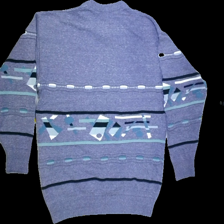
View: back
Type: Sweater
Category: Men
Brand: Not in the list
Brand text on label: FILATI
Colors: Multicolor, Turquoise, Purple, White, Black, Blue, Green
Material: 78%acrylic
Pattern: Geometric print
Cut: Regular, C-collar
Season: Spring
Stains: Minor
Smell: Minor
Price range: 50-100
Recommended usage: Export